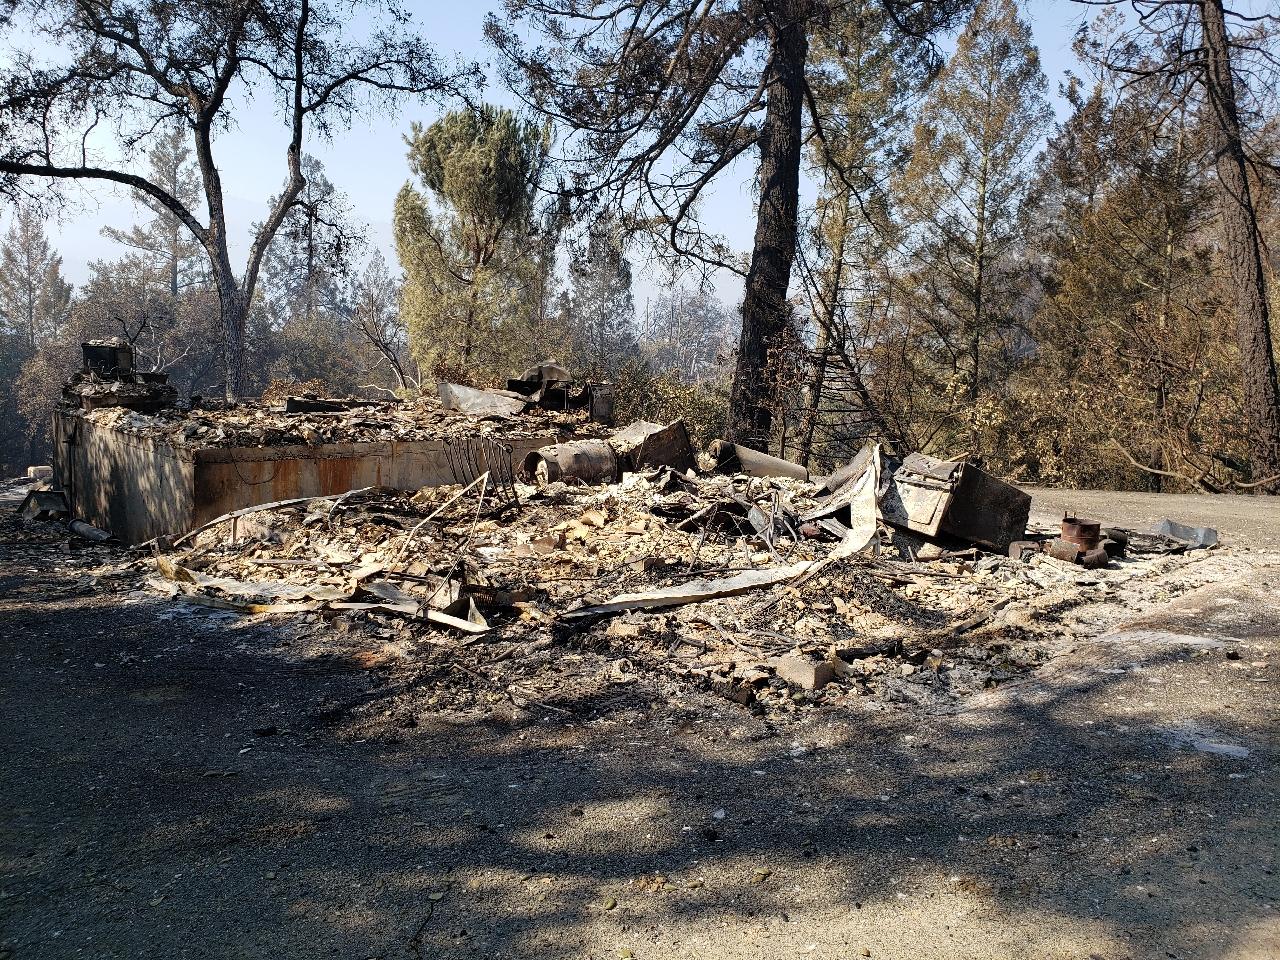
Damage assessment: destroyed